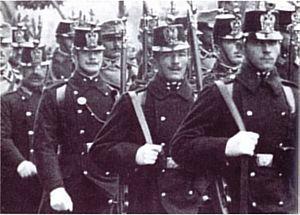
Les forces terrestres impériale et royale était la force terrestre de l'empire d'Autriche-Hongrie, de 1867 à la chute de l'empire en 1918.